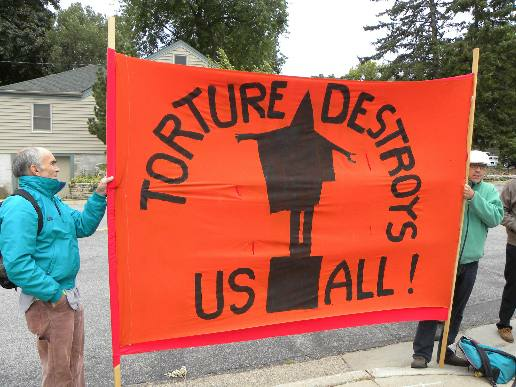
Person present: Yes